Upland South

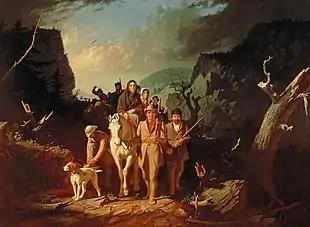
"Daniel Boone escorting settlers through the Cumberland Gap", painted by George Caleb Bingham, 1851–1852

The Upland South emerged as a distinct region in the late 18th century and early 19th century. Migration and settlement patterns from colonial coastal regions into the interior had been established for many decades, but the scale grew dramatically toward the end of the 18th century. The general pattern was a westward migration from the Lowcountry and Piedmont regions of Virginia, North Carolina, and Maryland, as well as a southwestern migration from Pennsylvania. Large numbers of European immigrants arrived in Philadelphia and followed the Great Wagon Road west and south into the Appalachian Highlands, via the Great Appalachian Valley. These migration streams from Virginia and Pennsylvania resulted in the Shenandoah Valley becoming well-settled as early as 1750. The early settlers of the Ohio Valley were mainly Upland Southerners. Much of the culture of the Upland South originated in southeastern Pennsylvania and spread down the Shenandoah Valley.